Southern California

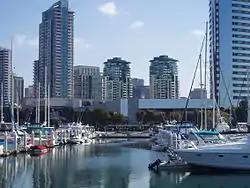
San Diego Marina district

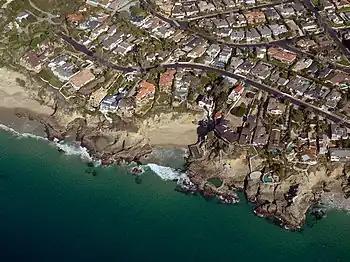
Three Arch Bay in Laguna Beach

Within Southern California are two major cities, Los Angeles and San Diego, as well as three of the country's largest metropolitan areas. With a population of approximately 4 million, Los Angeles is the most populous city in California and the second most populous in the United States. South of Los Angeles and with a population of approximately 1.4 million is San Diego, the second most populous city in the state and the eighth most populous in the nation.